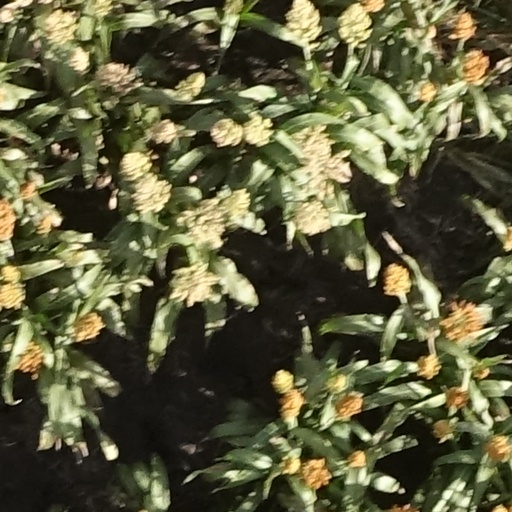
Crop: sorghum